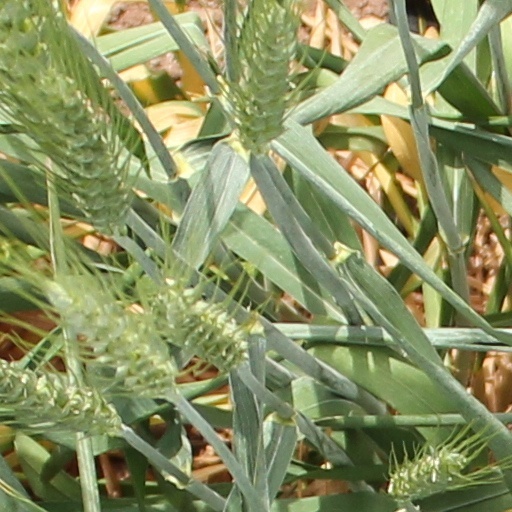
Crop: wheat